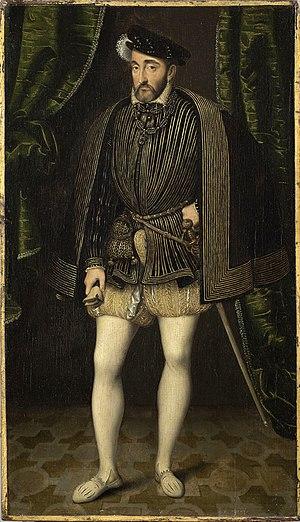
L'édit d'Écouen est un acte promulgué par le roi de France Henri II le 2 juin 1559 afin de réprimer sévèrement l'hérésie calviniste. Il est pris avant le début des guerres de religion du XVIᵉ siècle, et aura une influence certaine sur le déclenchement de celles-ci.
Lucrèce de Médicis, née le 14 février 1545 à Florence et morte le 21 avril 1561 à Ferrare est une personnalité de la noblesse du XVIᵉ siècle, fille de Cosme Iᵉʳ, Grand-duc de Toscane et de son épouse Éléonore de Tolède.